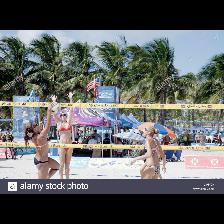
Label: Human